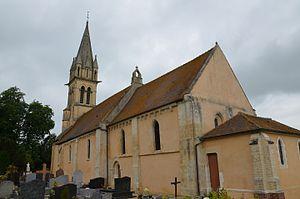
Église Saint-Germain de Magny-le-Freule.
Magny-le-Freule est une ancienne commune française, située dans le département du Calvados en région Normandie.